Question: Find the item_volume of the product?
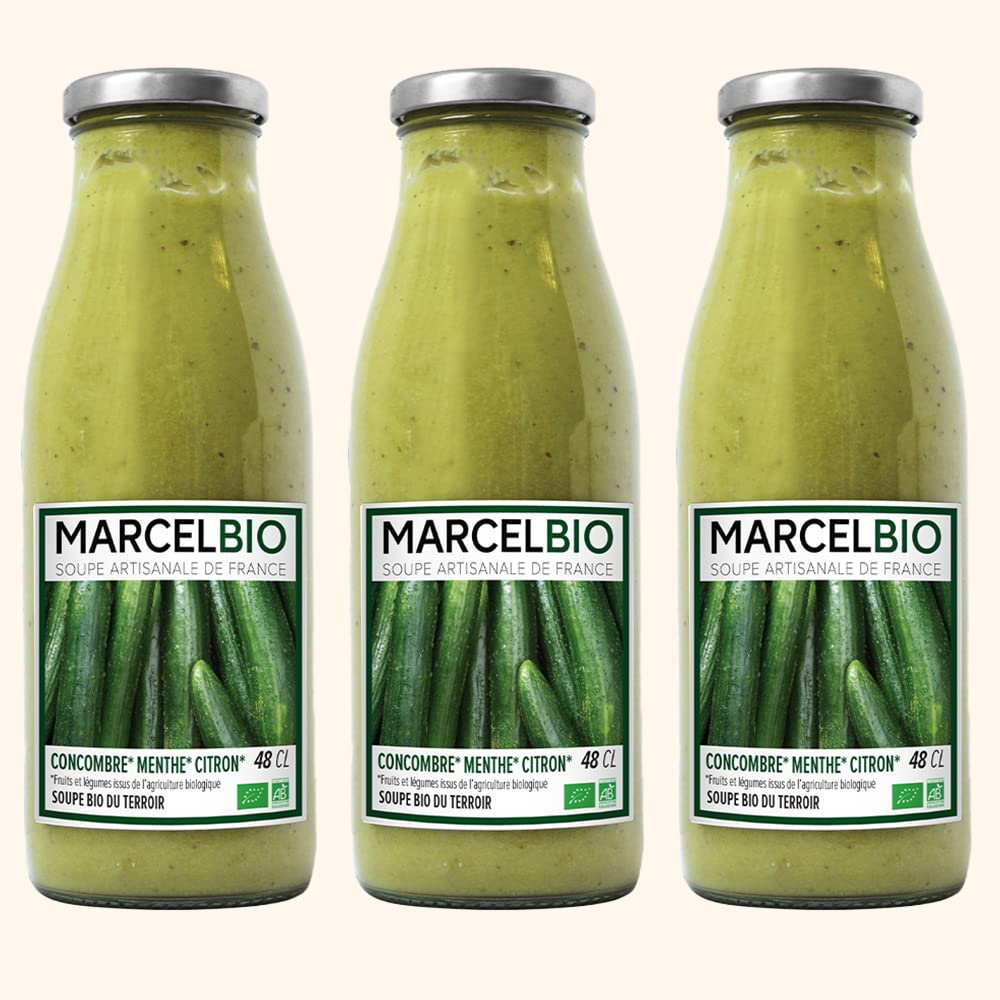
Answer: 48.0 centilitre